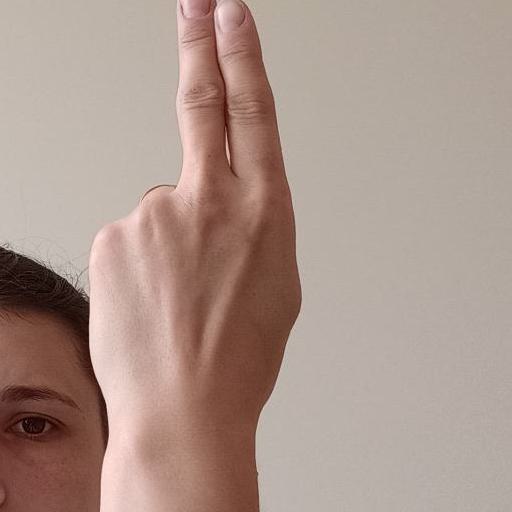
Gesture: two_up_inverted